Sunderland

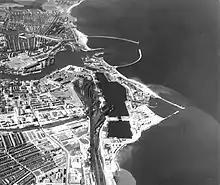
River Wear (top) in 1969, with Hudson Dock, Hendon Dock, and associated railway links to the south

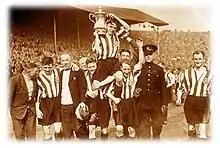
FA Cup winners, Wembley, 1937

The world's first steam dredger was built in Sunderland in 1796-7 and put to work on the river the following year. Designed by Stout's successor as Engineer, Jonathan Pickernell jr (in post from 1795 to 1804), it consisted of a set of 'bag and spoon' dredgers driven by a tailor-made 4-horsepower Boulton & Watt beam engine. It was designed to dredge to a maximum depth of below the waterline and remained in operation until 1804, when its constituent parts were sold as separate lots. Onshore, numerous small industries supported the business of the burgeoning port. In 1797 the world's first patent ropery (producing machine-made rope, rather than using a ropewalk) was built in Sunderland, using a steam-powered hemp-spinning machine which had been devised by a local schoolmaster, Richard Fothergill, in 1793; the ropery building still stands, in the Deptford area of the city.